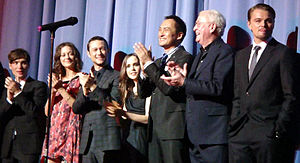
Inception
Cillian Murphy, Marion Cotillard, Joseph Gordon-Levitt, Ellen Page, Ken Watanabe, Michael Caine og Leonardo DiCaprio til premieren af filmen i Juli 2010
Inception er en amerikansk sciencefiction-film fra 2010, skrevet, produceret og instrueret af Christopher Nolan. Hovedrollerne spilles af Leonardo DiCaprio, Joseph Gordon-Levitt, Ellen Page, Marion Cotillard, Cillian Murphy og Ken Watanabe. Historien er inspireret af begreberne klarsynede drømme og drømmeinkubation.